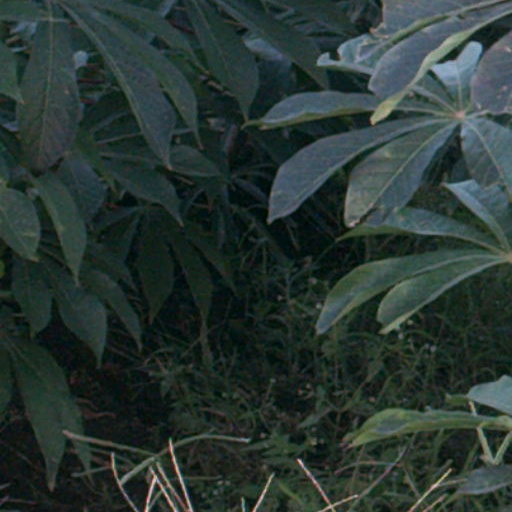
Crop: cassava